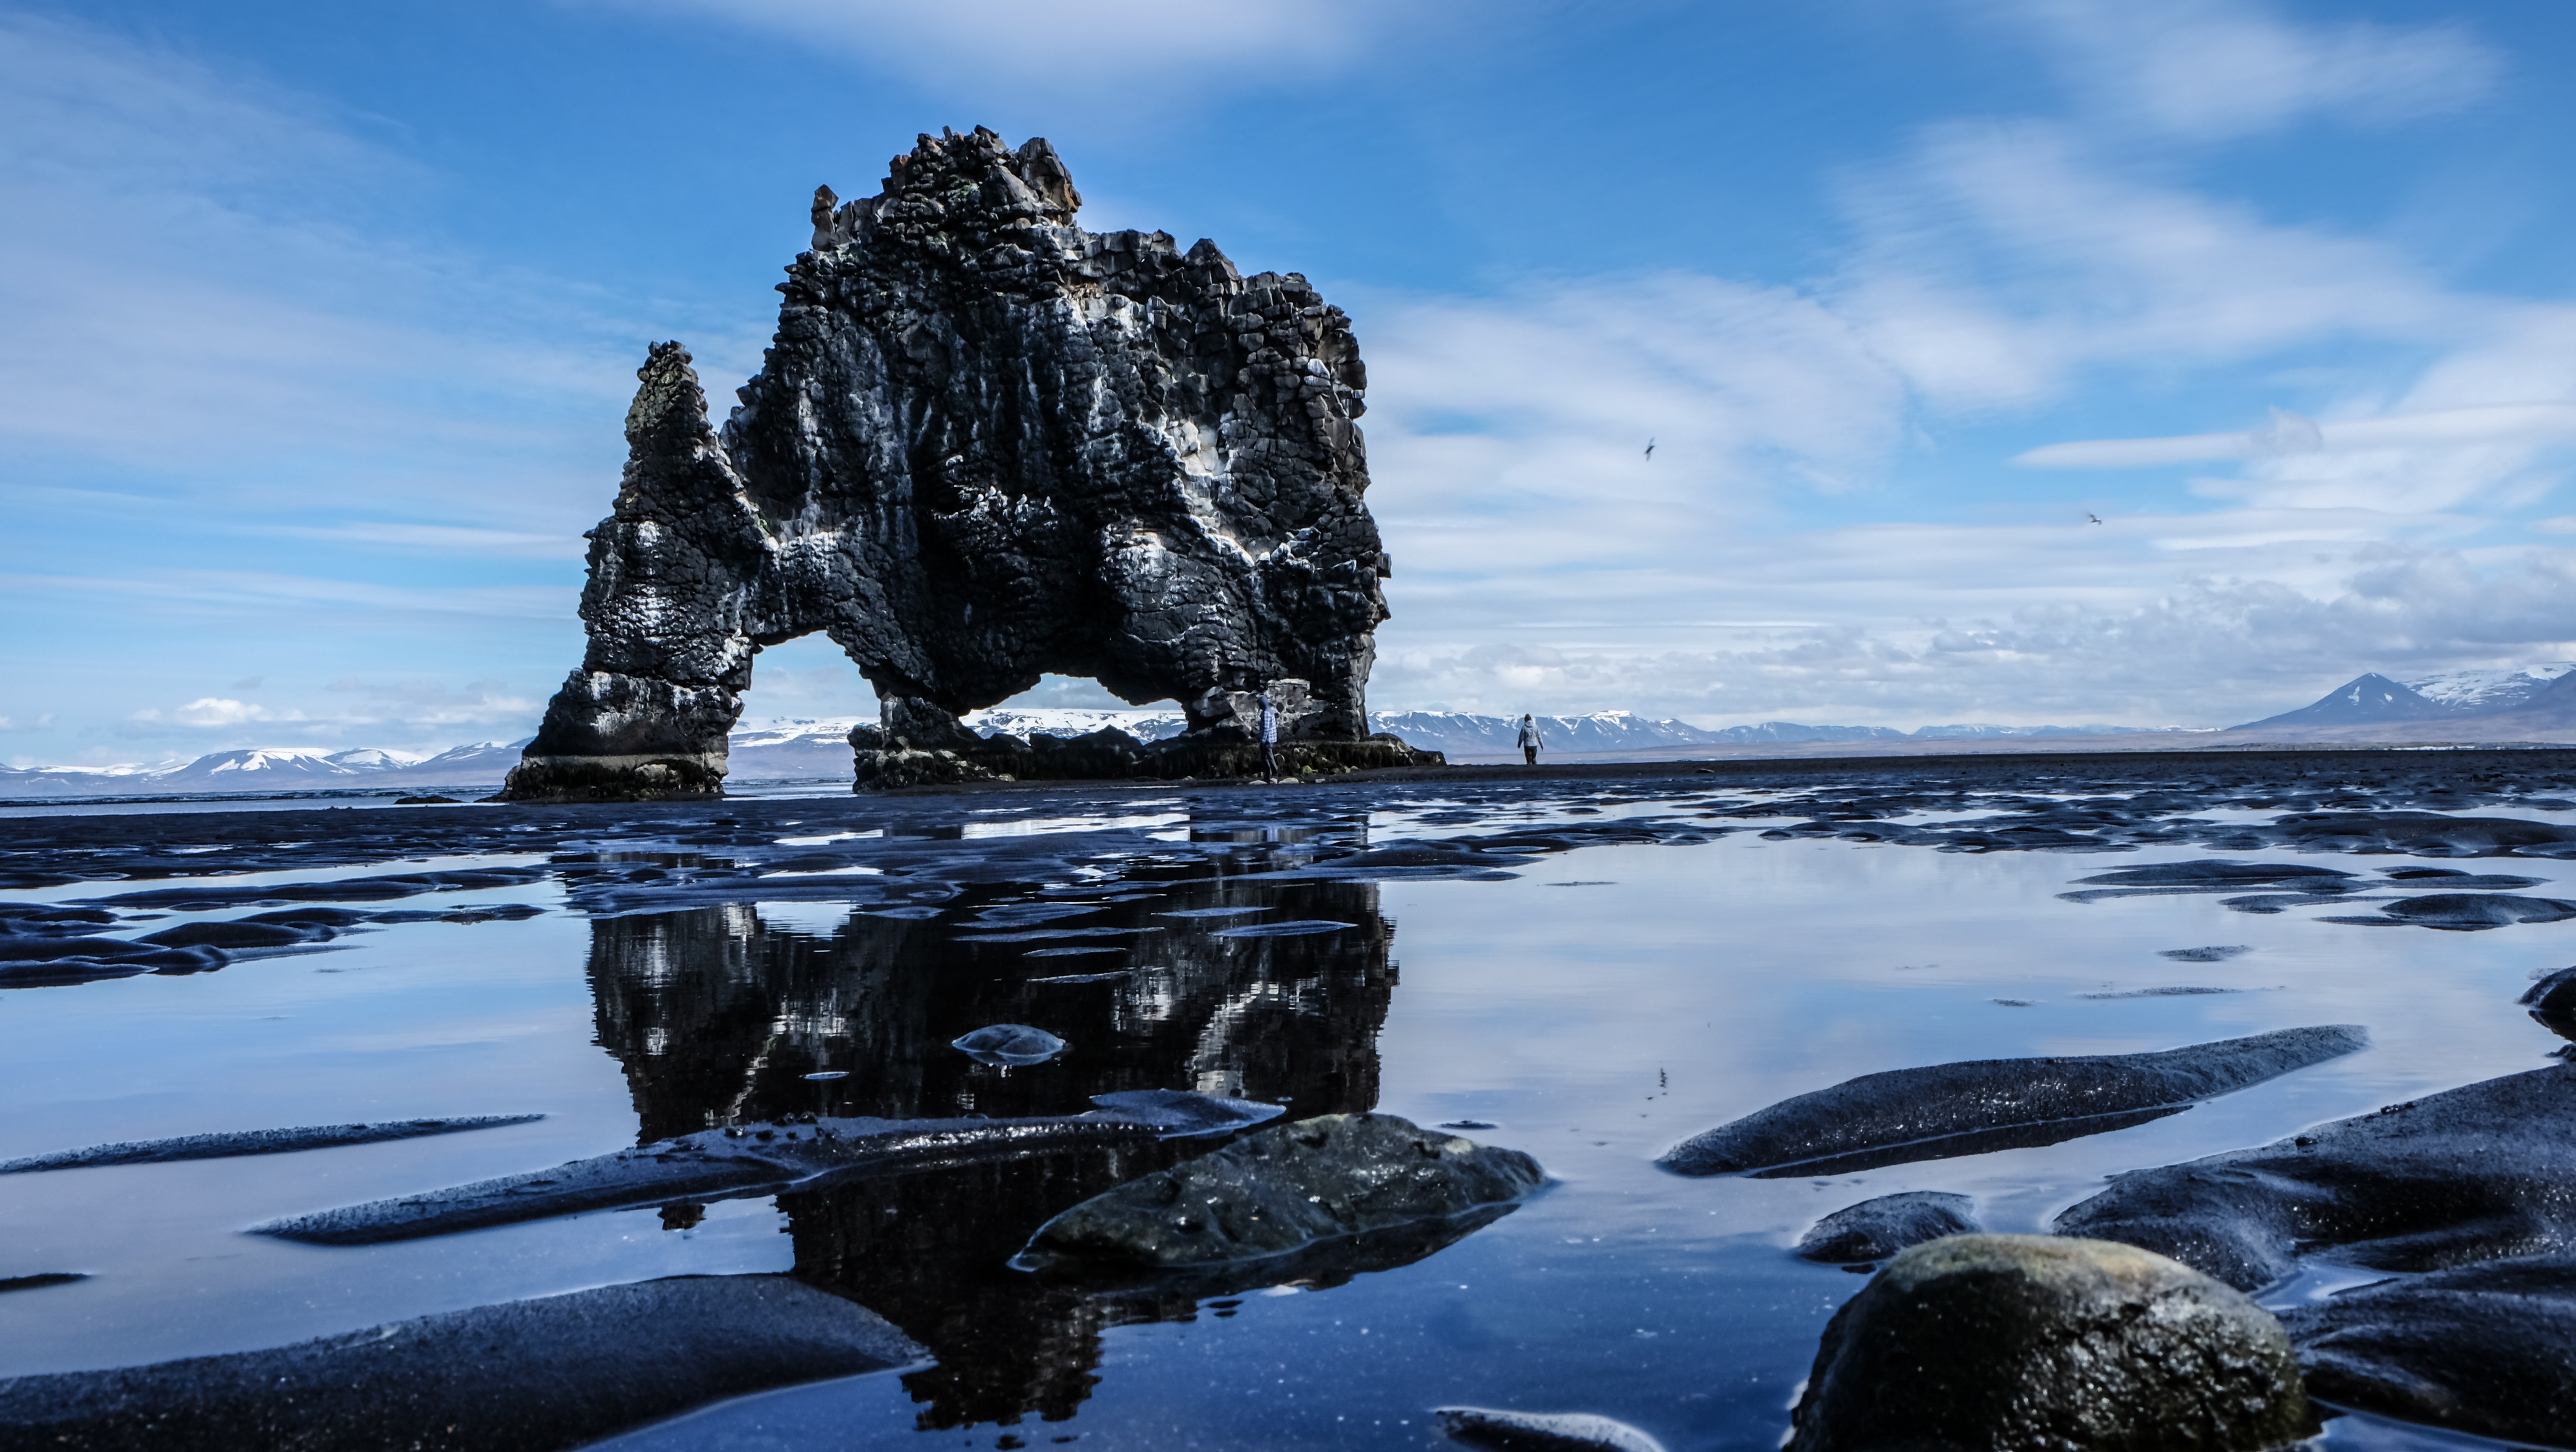
nature, winter, snow, reflection, rock, water, wilderness, mountain, shore, sea, weather, ocean, ice, coast, cloud, season, landscape, arctic, lake, material, mountain range, wave